Battle of Lutter

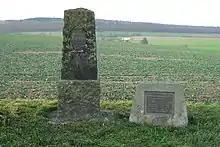
Memorials to Fuchs on the site of the battle

Unable to hold Wolfenbüttel, Christian established winter quarters further north at Stade, but he was abandoned by the majority of his German allies, who had little interest in replacing Imperial domination for Danish. Although Tilly over-ran most of Bremen-Verden and laid siege to Bremen itself, the retreating Danes stripped the countryside of supplies and his troops were unable to deliver a decisive blow; many resorted to highway robbery to support themselves and quickly made themselves as unpopular as the Danes.